Iași National Theatre

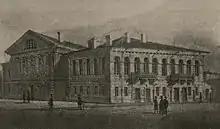
The old building of the National Theatre, 1846

The first dramatic play presented in the Romanian language (and one of the first theatrical performance in Romanian) was "Mirtil and Hloe", adapted and staged by Gheorghe Asachi, and held in the capital (Jassy/Iași) of Moldavia, on 27 December 1816. In 1834, a Romanian production took place in Iași on the stage of the Théâtre de varieté, built in 1832 for the French Fouraux troupe.